Porpoise

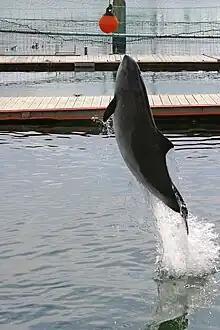
Harbour porpoise in captivity

Harbour porpoises have historically been kept in captivity, under the assumption that they would fare better than their dolphin counterparts due to their smaller size and shallow-water habitats. Up until the 1980s, they were consistently short-lived. Harbour porpoises have a very long captive history, with poorly documented attempts as early as the 15th century, and better documented starting in the 1860s and 1870s in London Zoo, the now-closed Brighton Aquarium & Dolphinarium, and a zoo in Germany. At least 150 harbour porpoises have been kept worldwide, but only about 20 were actively caught for captivity. The captive history is best documented from Denmark where about 100 harbour porpoises have been kept, most in the 1960s and 1970s. All but two were incidental catches in fishing nets or strandings. Nearly half of these died within a month of diseases caught before they were captured or from damage sustained during capture. Up until 1984, none lived for more than 14 months. Attempts to rehabilitate seven rescued individuals in 1986 only resulted in three that could be released 6 months later. Very few have been brought into captivity later, but they have lived considerably longer. In recent decades, the only place keeping the species in Denmark is the Fjord & Bælt Centre, where three rescues have been kept, along with their offspring. Among the three rescues, one (father of world's first harbour porpoise born in captivity) lived for 20 years in captivity, another for 15 years, while the third (mother of first born in captivity) is the world's oldest known harbour porpoise, being 28 years old in 2023. The typical age reached in the wild is 14 years or less. Very few harbour porpoises have been born in captivity. Historically, harbour porpoises were often kept singly and those who were together often were not mature or of the same sex. Disregarding one born more than 100 years ago that was the result of a pregnant female being brought into captivity, the world's first full captive breeding was in 2007 in the Fjord & Bælt Centre, followed by another in 2009 in the Dolfinarium Harderwijk, the Netherlands. In addition to the few kept in Europe, harbour porpoise were displayed at the Vancouver Aquarium (Canada) until recently. This was a female that had beached herself onto Horseshoe Bay in 2008 and a male that had done the same in 2011. They died in 2017 and 2016 respectively.